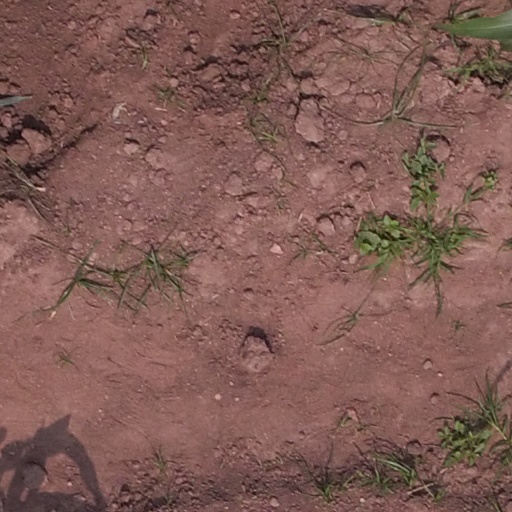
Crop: maize; corn